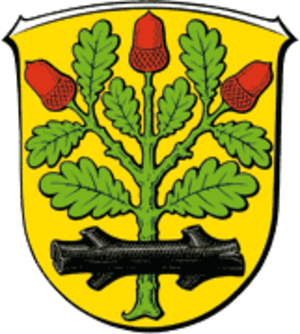
Romorantin-Lanthenay est une commune française, située dans le département de Loir-et-Cher en région Centre-Val de Loire. Cette ville est par ailleurs capitale de la Sologne.
Long Eaton est une ville du Derbyshire, en Angleterre. Elle est située sur la rive nord de la Trent, non loin de la frontière avec le Leicestershire et le Nottinghamshire, à une dizaine de kilomètres au sud-ouest de la ville de Nottingham. Bien qu'elle appartienne à l'aire urbaine de Nottingham, elle dépend administrativement du borough d'Erewash.
Langen est une ville d'environ 36 000 habitants située dans l'arrondissement d'Offenbach et le district de Darmstadt, dans le Land de Hesse, entre Darmstadt et Francfort.